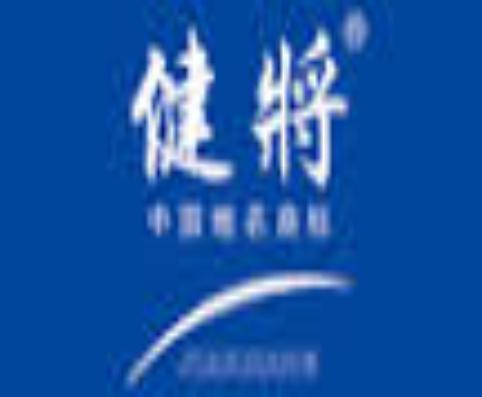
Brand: jianjiang
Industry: Clothes